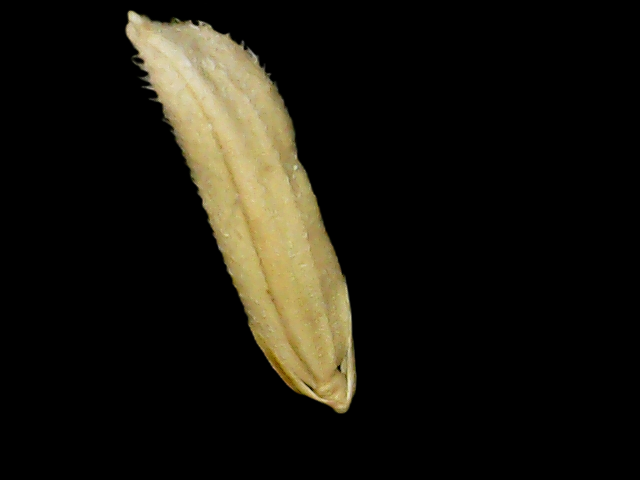
Rice variety: Binadhan19